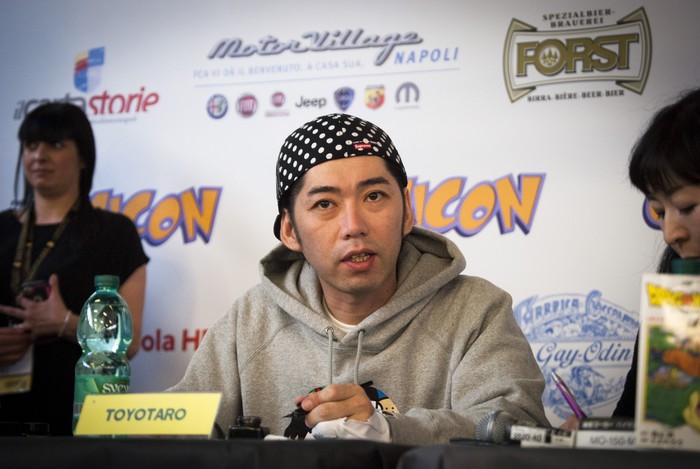
โทโยทาโร่

| name = โทโยทาโร่
| image = Fumetti, al Comicon lezioni di manga da Toyotaro.jpg
| landscape = yes
| caption = โทโยทาโร่ ที่งาน Napoli Comicon ประเทศอิตาลี (2017)
| birth_place = จังหวัดโทจิงิ ประเทศญี่ปุ่น
| nationality = ญี่ปุ่น
| occupation = ศิลปินมังงะ
| years_active = 2012–ปัจจุบัน
| employer = ชูเอชะ
| known_for = "ดราก้อนบอล ซูเปอร์"
 เป็นนักวาดการ์ตูนชาวญี่ปุ่น เขาได้วาดมังงะเกี่ยวกับดราก้อนบอลหลายเรื่อง และเป็นที่รู้จักดีที่สุดจากการวาดภาพประกอบ "ดราก้อนบอล ซูเปอร์" (2015–ปัจจุบัน) ซึ่งเขียนโดยอากิระ โทริยามะ ผู้สร้างซีรีส์ผู้ล่วงลับ
== ชีวิตวัยเด็กและการทำงาน ==
โทโยทาโร่ พบกับผลงานของ อากิระ โทริยามะ ครั้งแรก ในโรงเรียนประถมเรื่องแรกคือ ดร.สลัมป์ กับหนูน้อยอาราเล่ จากนั้นตามมาด้วยอนิเมะเรื่อง ดราก้อนบอล และสุดท้ายคือมังงะเรื่อง ดราก้อนบอล ในสมุดบันทึกของเขาเต็มไปด้วยตัวละคร เขาได้สร้างเรื่องราวสำหรับดราก้อนบอลไว้ในหัวแล้ว โทโยทาโร่เป็นแฟนมังงะมาตั้งแต่เด็กโดยเขามักจะวาดดราก้อนบอลหลังอาหารเช้าเสมอ จนถึงทุกวันนี้เขาไม่เคยวาดผลงานต้นฉบับของตัวเองเลย มีแต่งานที่เกี่ยวข้องกับเรื่อง ดราก้อนบอล เท่านั้น ก่อนหน้านี้เขาเคยเป็นผู้กำกับโทรทัศน์ และไม่เคยปรารถนาที่จะเป็นศิลปินมังงะมืออาชีพโดยเขาได้กล่าว่า “ฉันคิดว่ามันคงเป็นไปไม่ได้ที่จะทำอย่างเป็นทางการ ฉันจึงลาออกไปทำเป็นงานอดิเรก” ในปี ค.ศ. 2012 เขาได้นำเสนอผลงานศิลปะของเขามานำเสนอให้กับสำนักพิมพ์ชูเอชะและหกเดือนต่อมาเขาก็เปิดตัวด้วยบทสองหน้าแรกของ Dragon Ball Heroes: Victory Missionซึ่งเป็นภาคเเยกของดราก้อนบอลผลงานที่โด่งดังที่สุดของเขานอกเหนือจากดราก้อนบอล ซูเปอร์ คือDragon Ball AF ในปี ค.ศ. 1900 และเป็นซีรีย์ที่ยาวที่สุดในมังงะชุดดราก้อนบอลโดยเป็นภาคหลังจากดราก้อนบอล GTอากิระ โทริยามะระบุต่อสาธารณะว่าเขาไม่มีความตั้งใจที่จะดำเนินการซีรีส์นี้ต่อ ซึ่งเขาตัดจบในปี ค.ศ 1995 นอกจากนี้ การสร้าง อนิเมะดราก้อนบอล ซูเปอร์รวมถึงมังงะ ดราก้อนบอล ซูเปอร์โดยเขาเองซึ่งก่อนหน้านี้ได้ลาออกจากงานDragon Ball AFของตัวเอง ซึ่งเป็นแรงบันดาลใจให้เขาเปิดตัวผลงานเป็นทางการ เช่นDragon Ball Heroes: Victory Mission และมังงะเขาแสดงให้เห็นเพิ่มเติมว่าDragon Ball AFขาดความถูกต้องที่แท้จริง ไม่ใช่เรื่องแปลกที่มังงะจะเปลี่ยนจากการผลิตโดจินชิไปเป็นมังงะอย่างเป็นทางการ
== เริ่มต้นอาชีพ ==
เขาได้รับการว่าจ้างจากชูเอชะในปี ค.ศ. 2012 เมื่อเขาขอเป็นผู้วาดดราก้อนบอล ซูเปอร์ โยทาโร่เปิดตัวอาชีพของเขาในฐานะศิลปินมังงะอย่างเป็นทางการภายใต้ชื่อ Toyotarou ในตอนแรกเขาทำงานเป็นผู้เขียน Dragon Ball Heroes: Victory Mission ซึ่งได้รับการตีพิมพ์ในนิตยสารรายเดือน V Jump และมีความยาว 28 บทจนกระทั่งถูกเว้นไปหลังจากฉบับเดือนกุมภาพันธ์ ค.ศ. 2015 บทที่ 29 รวมอยู่ในเฟสบุ๊กครบรอบ 5 ปีอย่างเป็นทางการของ Bandai: หนังสือภารกิจครบรอบ 5 ปี ดราก้อนบอล Heroesที่ตีพิมพ์เมื่อวันที่ 19 พฤศจิกายน 2558 และบทก่อนหน้าทั้งหมดถูกอัปโหลดไปยังเว็บไซต์ของเกมฟรี
โทโยทาโร่ ยังได้วาดมังงะดราก้อนบอลที่ดัดแปลงจากภาพยนตร์เรื่อง "ดราก้อนบอล Z การคืนชีพของฟรีเซอร์" ซึ่งเขียนโดยอากิระ โทริยามะ เริ่มต้นตีพิมพ์ใน V Jump ฉบับเดือนเมษายน ค.ศ. 2015 และดำเนินไปสามบท
โทโยทาโร่ เริ่มวาดภาพประกอบใน ดราก้อนบอล ซูเปอร์ ซึ่งได้รับการตีพิมพ์ใน V Jump ฉบับเดือนสิงหาคม ค.ศ. 2015 ซึ่งวางจำหน่ายเมื่อวันที่ 20 มิถุนายน ค.ศ. 2015 เขาวาดภาพมังงะในขณะที่โทริยามะเขียนเรื่องราว แม้ว่าโดยปกติแล้ว อนิเมะจะดัดแปลงเรื่องราวของโทริยามะก่อนมังงะ บางตัวละครสำหรับ"Universe Survival Saga"จากรายงานกล่าวว่าการออกแบบตัวละครโดยโทริยามะ และบางตัวก็ออกแบบโดยทั้งเขาและโทริยามะ หลังจากครอบคลุมเนื้อเรื่องล่าสุดที่เห็นในซีรีส์อนิเมะในเดือนพฤศจิกายน ค.ศ. 2018 มังงะ ดราก้อนบอล ซูเปอร์ ยังคงดำเนินต่อไปด้วยเนื้อเรื่องดั้งเดิม
นอกจากนี้เขายังทำงานร่วมกับโทริยามะใน Dragon Ball Xenoverse 2 The Manga ซึ่งดัดแปลงมาจากวิดีโอเกม Dragon Ball Xenoverse 2 ค.ศ. 2016 และเขาวาดภาพประกอบเกมสำหรับนักสะสมโดยเฉพาะอีกด้วย
== ผลงาน ==
===มังงะ===
* Dragon Ball Heroes: Victory Mission (2012–2015 ตีพิมพ์ต่อเนื่องใน "V Jump)"
* ดราก้อนบอล Z การคืนชีพของฟรีเซอร์ (2015 เขียนโดยอากิระ โทริยามะ ตีพิมพ์ต่อเนื่องใน V "Jump")
* ดราก้อนบอล ซูเปอร์ (2015–ปัจจุบัน เขียนโดย อากิระ โทริยามะ ตีพิมพ์ต่อเนื่องใน "V Jump")
* Dragon Ball Xenoverse 2 The Manga (2016 เขียนโดย อากิระ โทริยามะ รวมอยู่ในวิดีโอเกมฉบับนักสะสม)
=== งานอื่นๆ ===
* "Super Dragon Ball Heroes: World Mission" (2019) – ออกแบบตัวละคร
== อ้างอิง ==
== แหล่งข้อมูลอื่น ==
*
* "Dragon Ball Heroes: Victory Mission"
*
หมวดหมู่:ศิลปินมังงะ
หมวดหมู่:บุคคลที่เกิดในปี พ.ศ. 2521
หมวดหมู่:บุคคลที่ยังมีชีวิตอยู่
หมวดหมู่:จิตรกรภาพประกอบชาวญี่ปุ่น